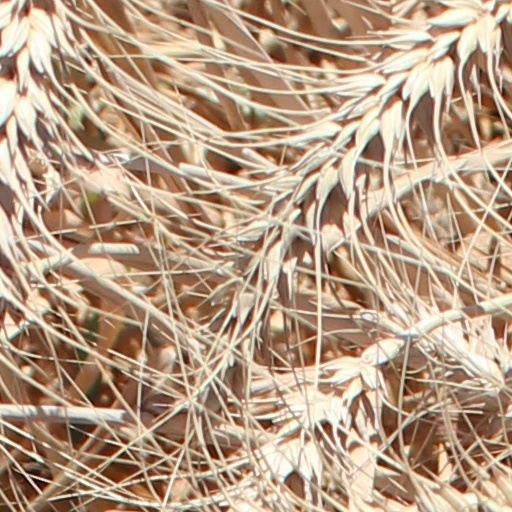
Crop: wheat